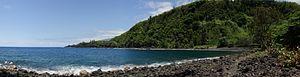
Baie de l'anse des cascades...
L’Anse des Cascades se situe sur le territoire communal de Sainte-Rose de l'île de la Réunion, plus précisément à Piton Sainte Rose. Elle doit son nom à une série de cascades et constitue un site naturel très apprécié des habitants et des touristes pour offrir un cadre agréable aux piques-niques. L'anse des Cascades renferme également une grande cocoteraie, de nombreux vacoas et un petit port à sec aménagé pour les pêcheurs des environs.